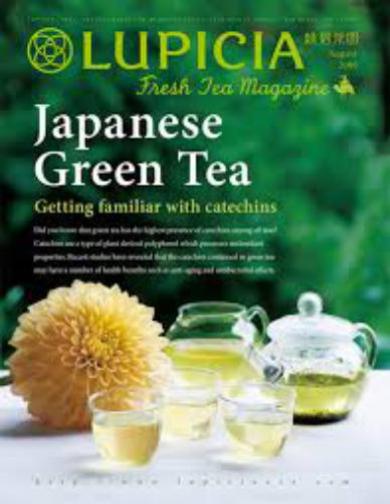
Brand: lupicia
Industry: Food